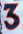
Number: 3